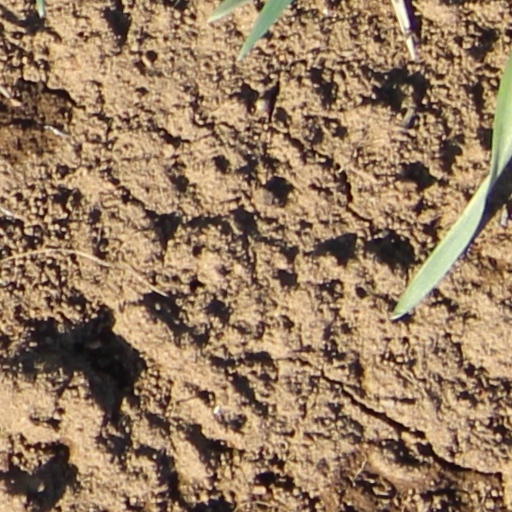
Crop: wheat